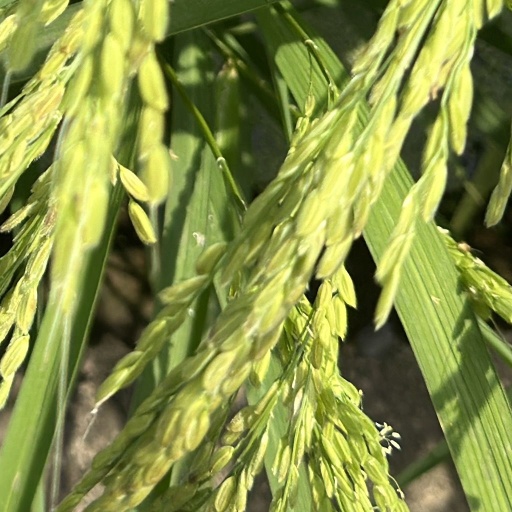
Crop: rice